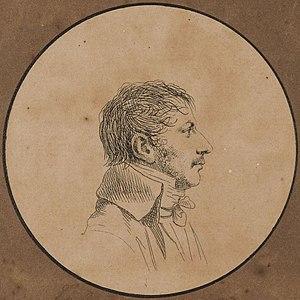
Portrait de Jollois
Jean-Baptiste Prosper Jollois, né le 4 janvier 1776 à Brienon-l'Archevêque et mort le 24 juin 1842 à Paris, est un ingénieur et égyptologue français.